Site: brandenburg
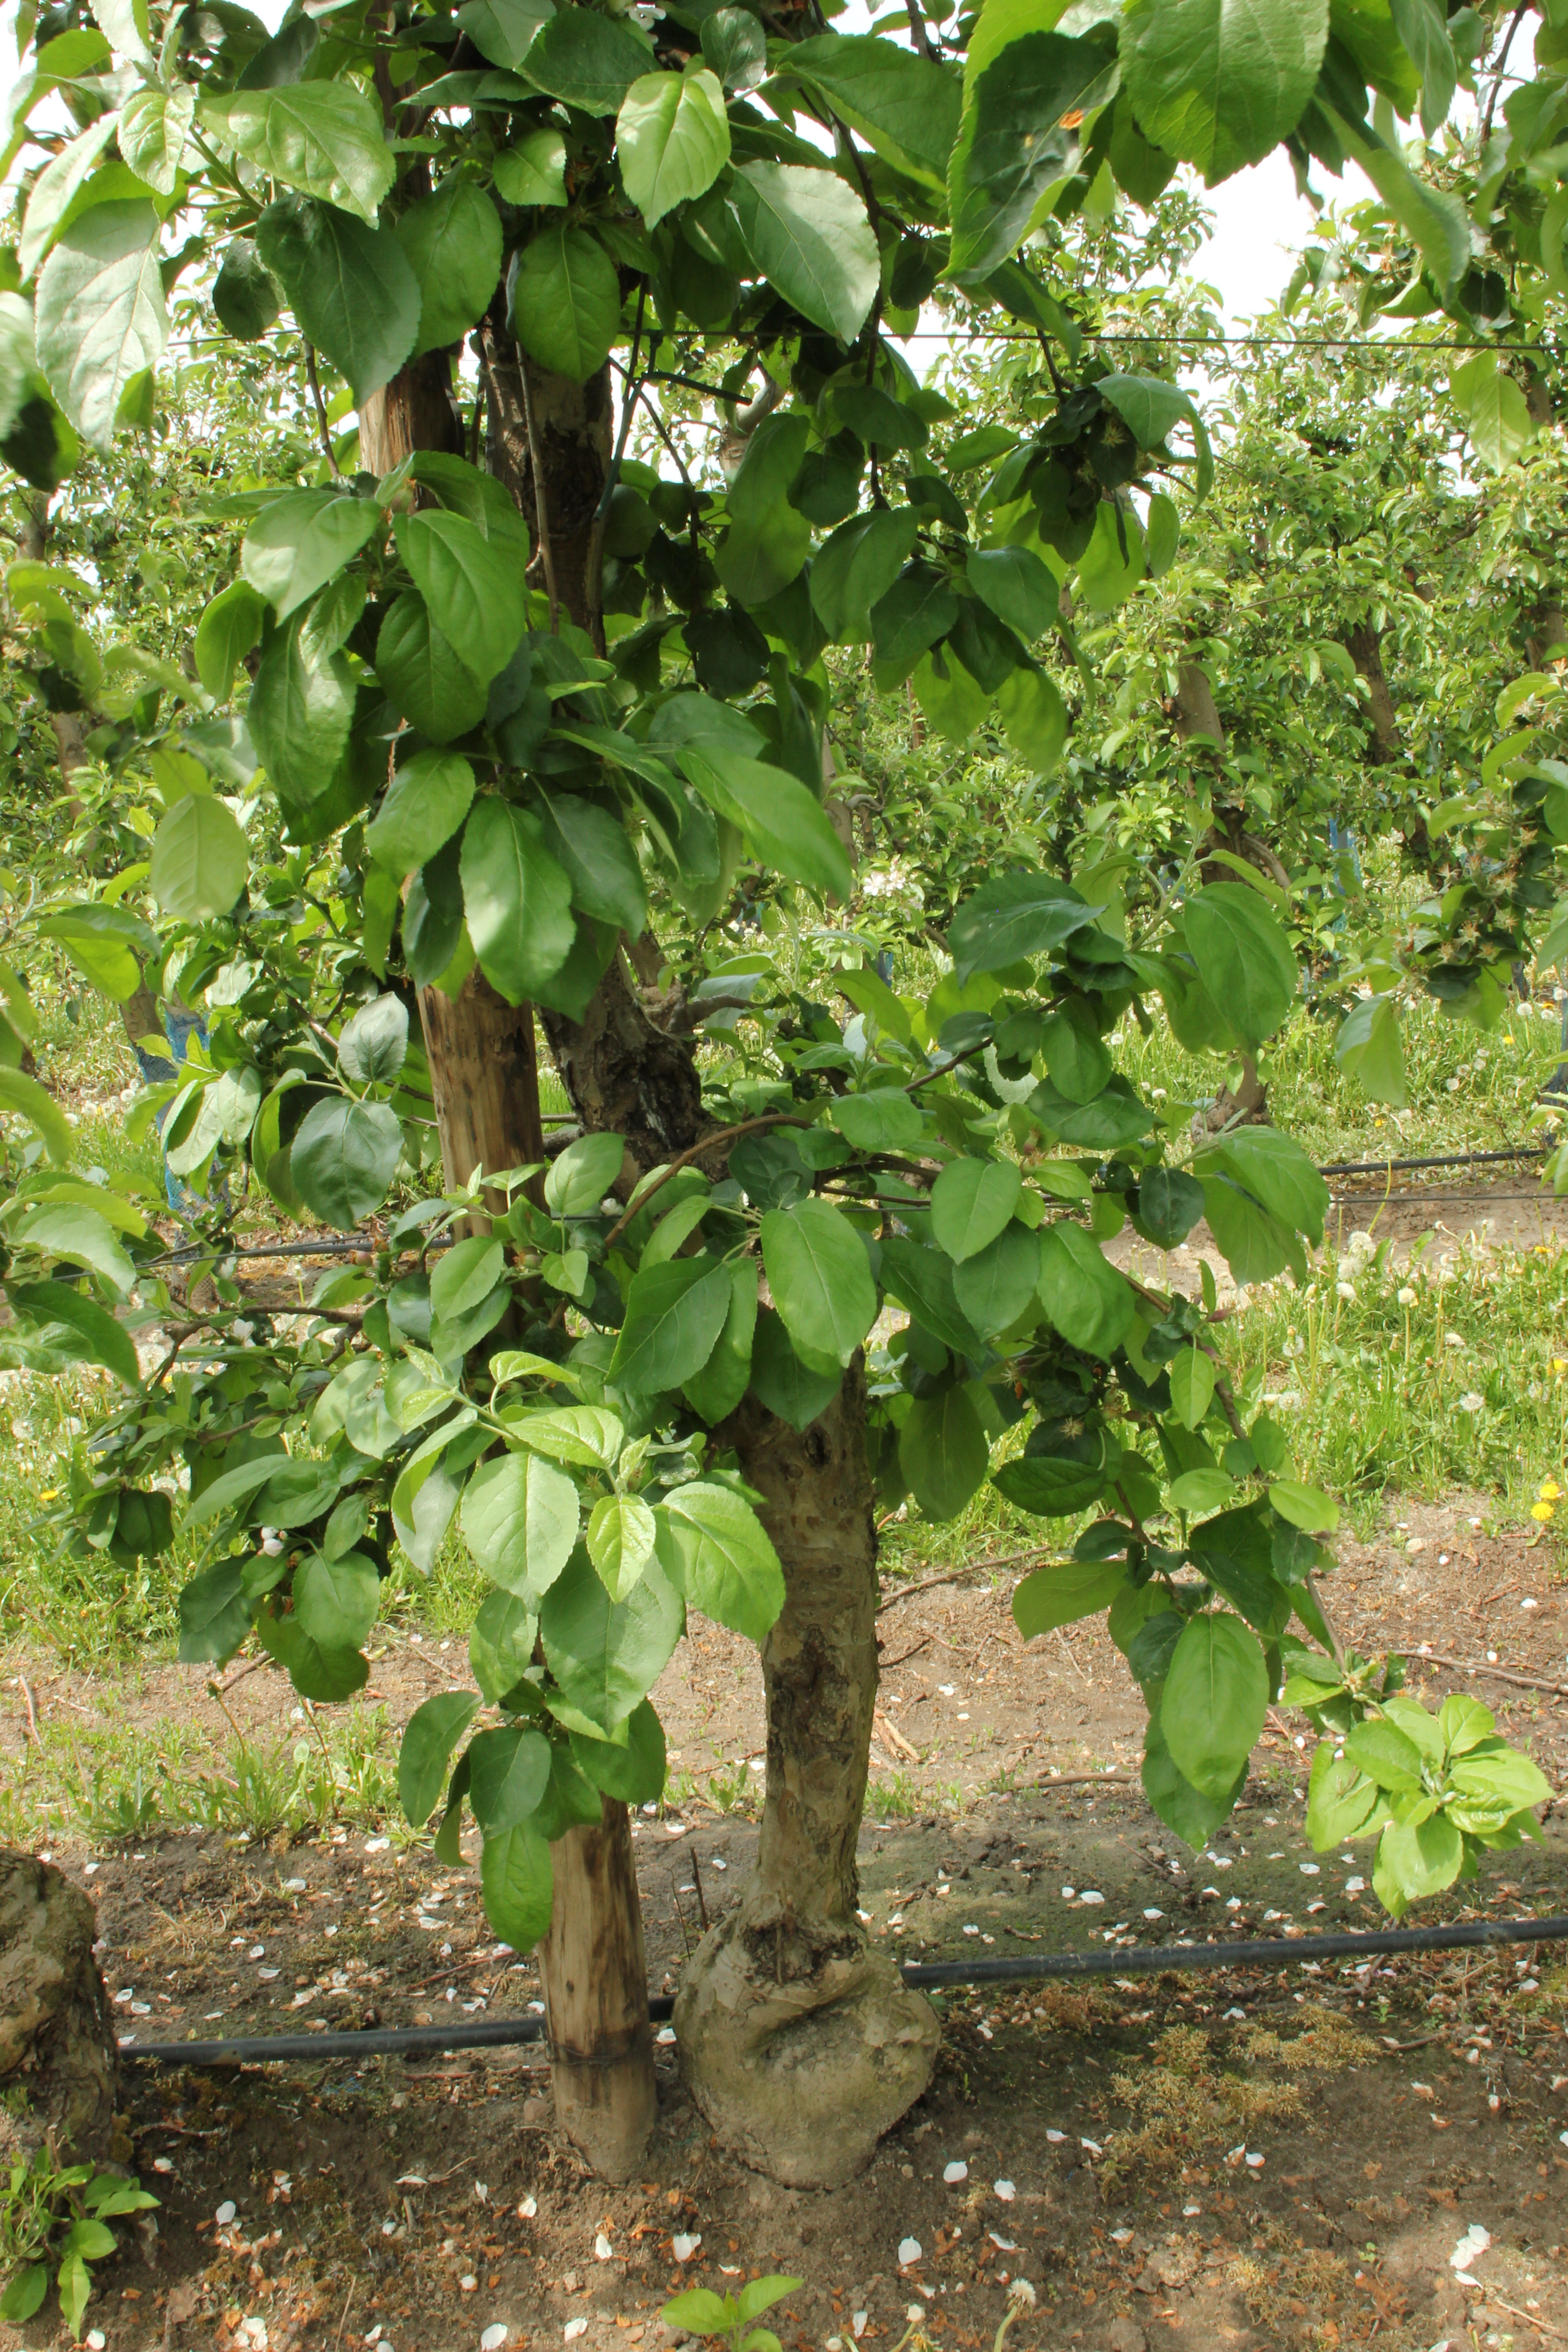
Growth stage (BBCH 67): Flowering